Bread in culture

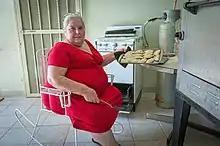
Guadalupe Rodrigues Rios at Ramones Bakery, Nuevo Leon, Mexico

Flat breads of many flours are a widespread along Latin America, the most common probably being sopaipillas. Chile is the second largest consumer of bread per capita worldwide.